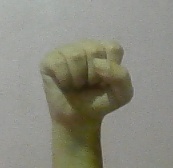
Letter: saad